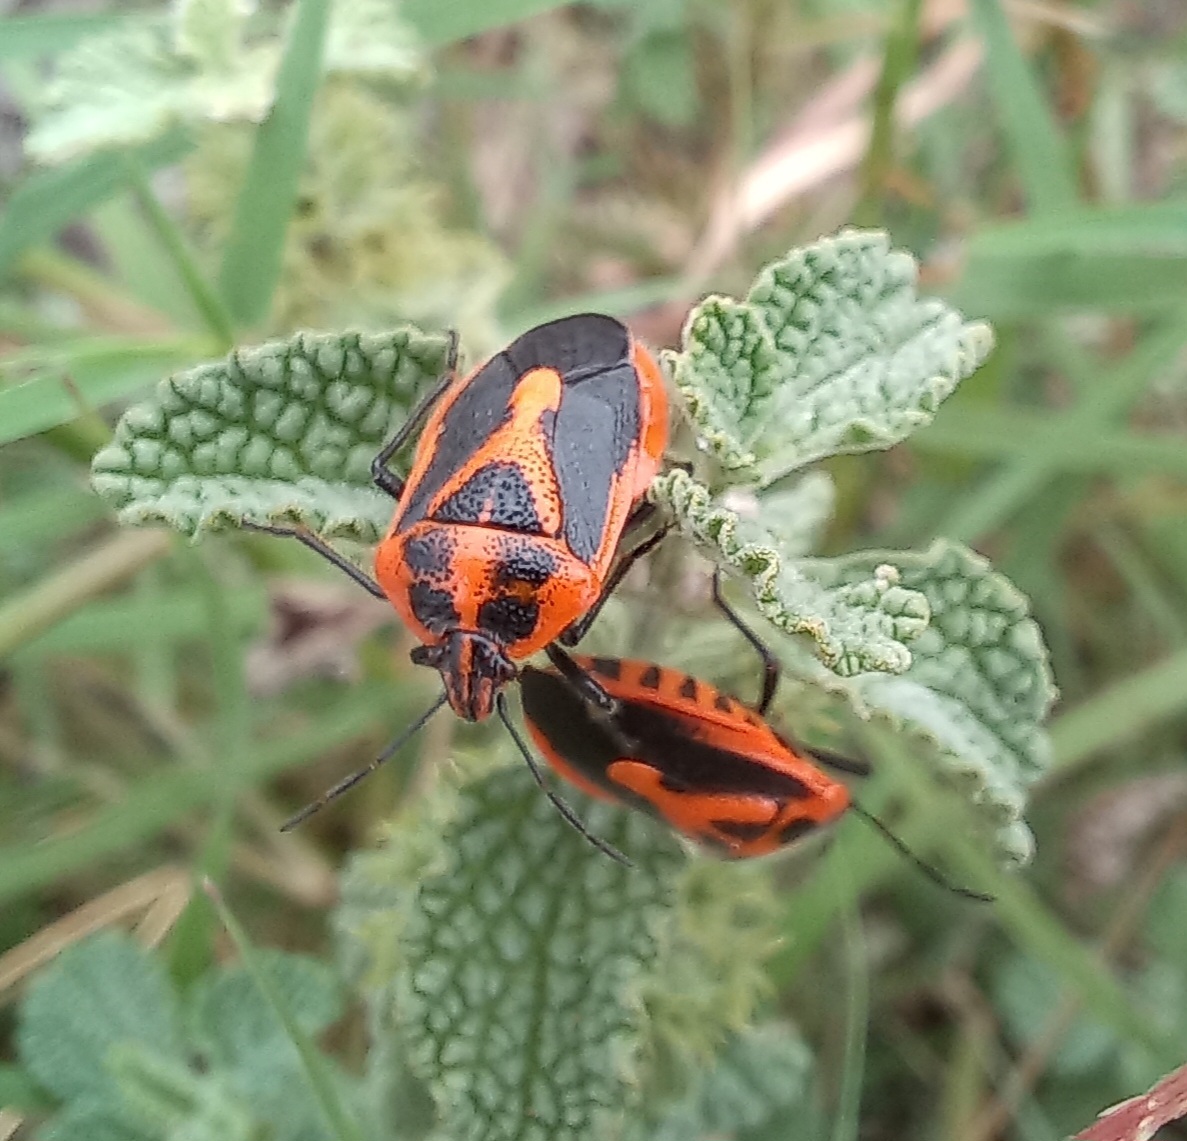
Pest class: stink_bug